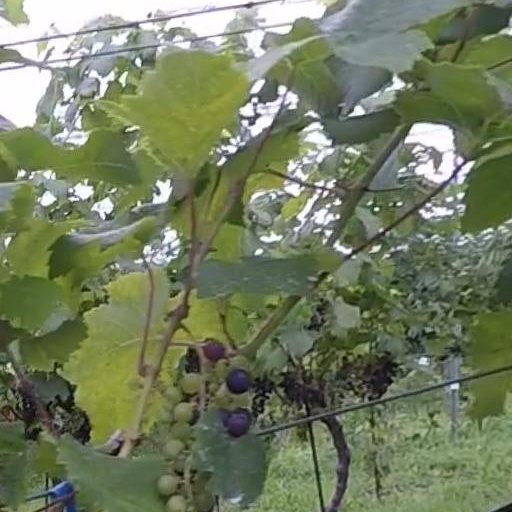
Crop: grape